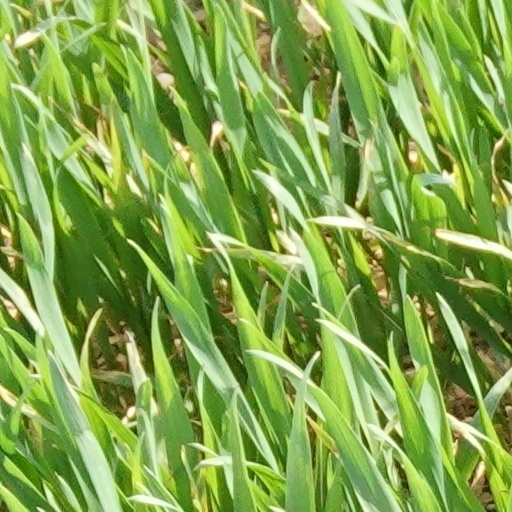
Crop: wheat